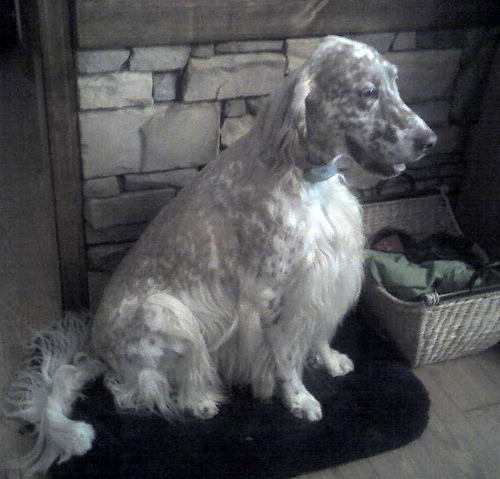
Animal: dog
Breed: english setter